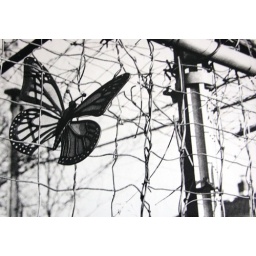
&lt;b&gt;BLACK AND WHITE PHOTOGRAPHY&lt;/b&gt; The plastic butterfly in my grandpa's garden.